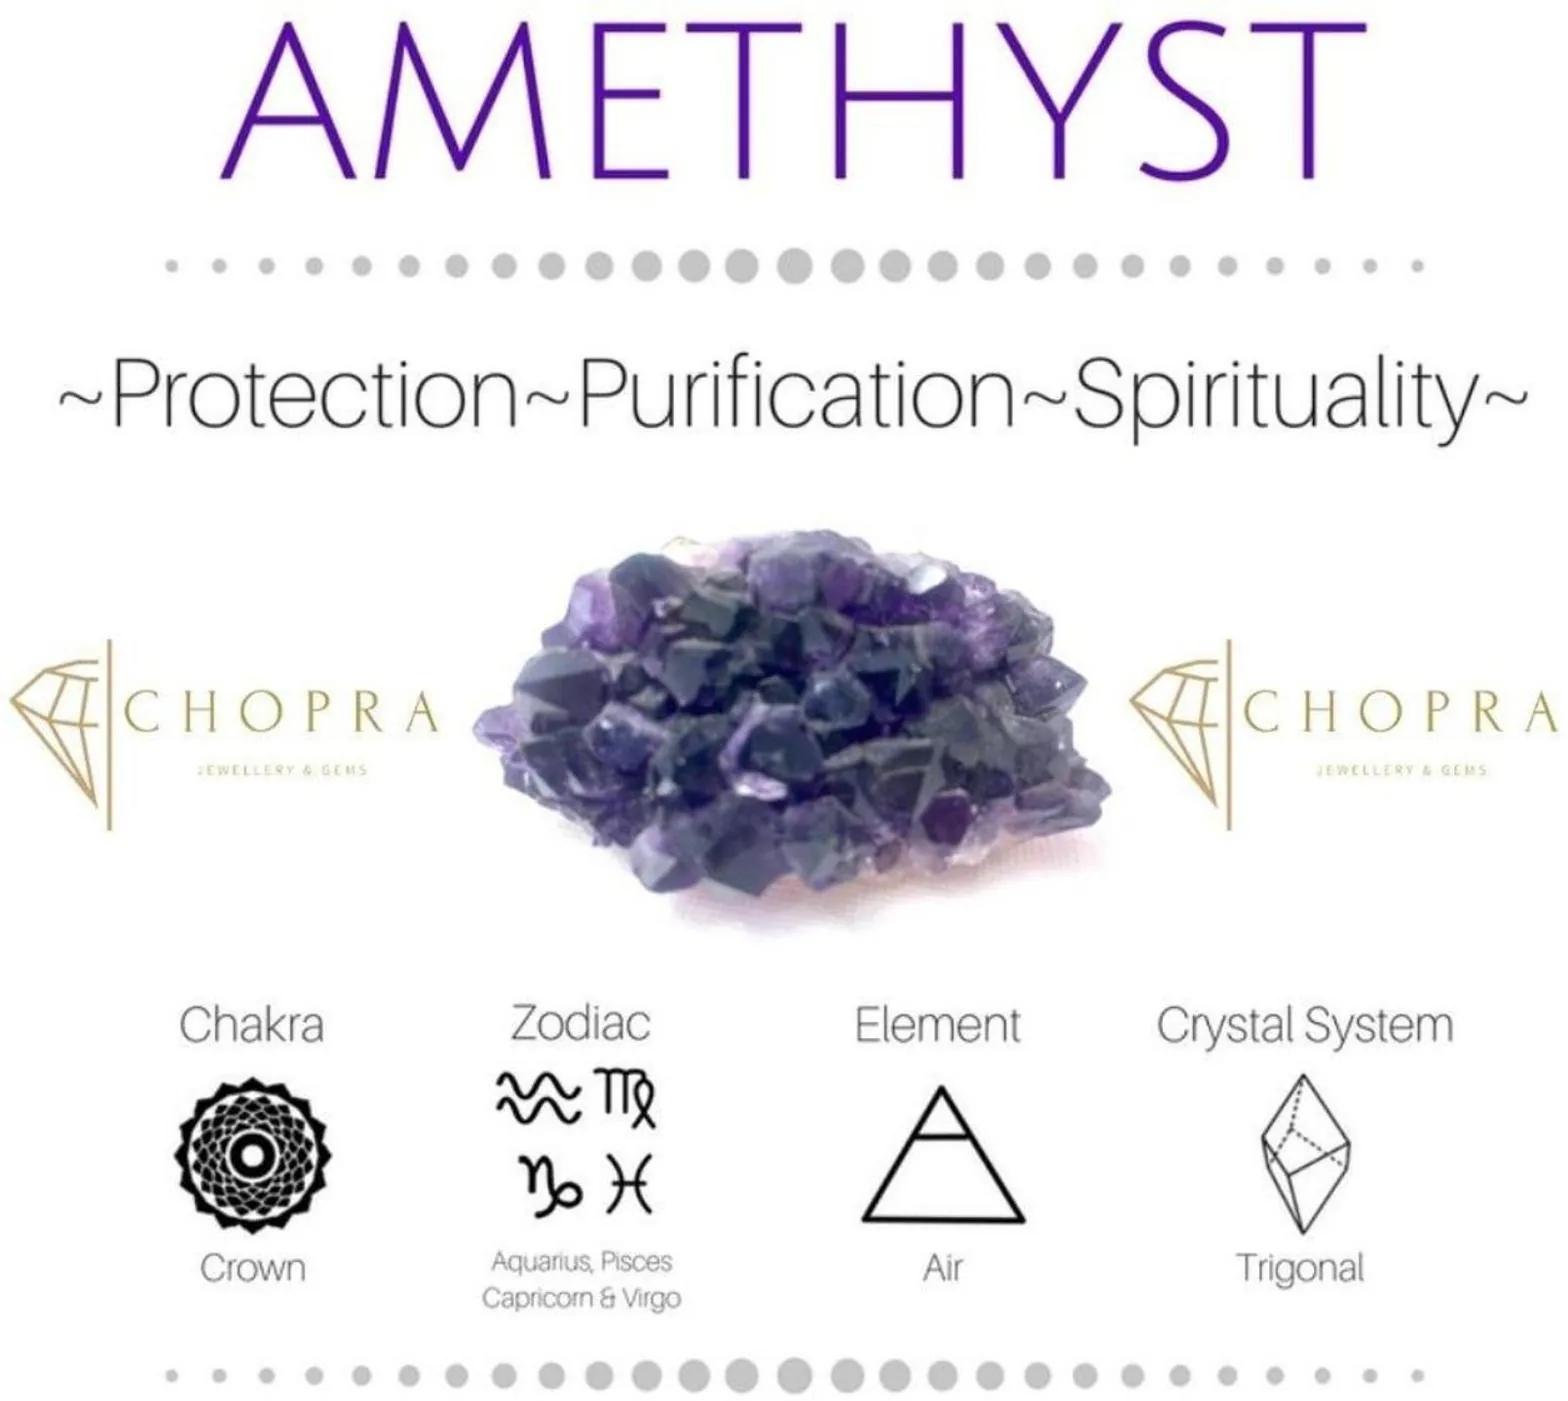
Chopra Gems Brass 100 Percent Unique and Effective Original Amethyst Stone Pendants Without Chain Purple (Men and Women) (Pendant_KJ18)
Type: Necklaces & Pendants
Brand: Chopra Gems & Jewellery
Price: Rs. 499
 Amethyst stone of balance , physical mental healing. It can reduce anxiety, treat addictions and to improve mental health. It strengthens intuition and improves focus. It helps us remove addictions from smoking, drinking, etc. Chakra crown third eye
Features: Material - brass,Color purple,Chain not included
Included: 100 Percent Unique and Effective Original Amethyst Stone Pendants